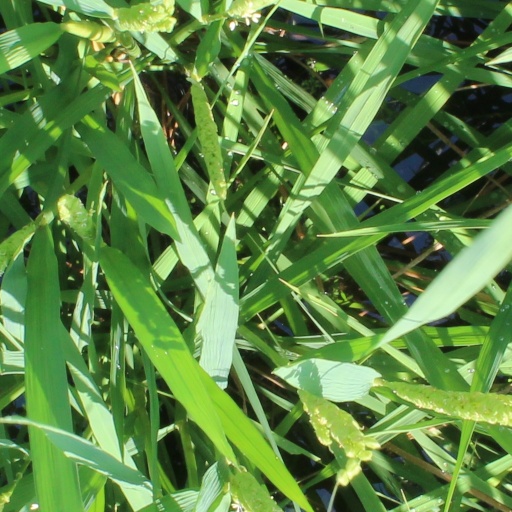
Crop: rice